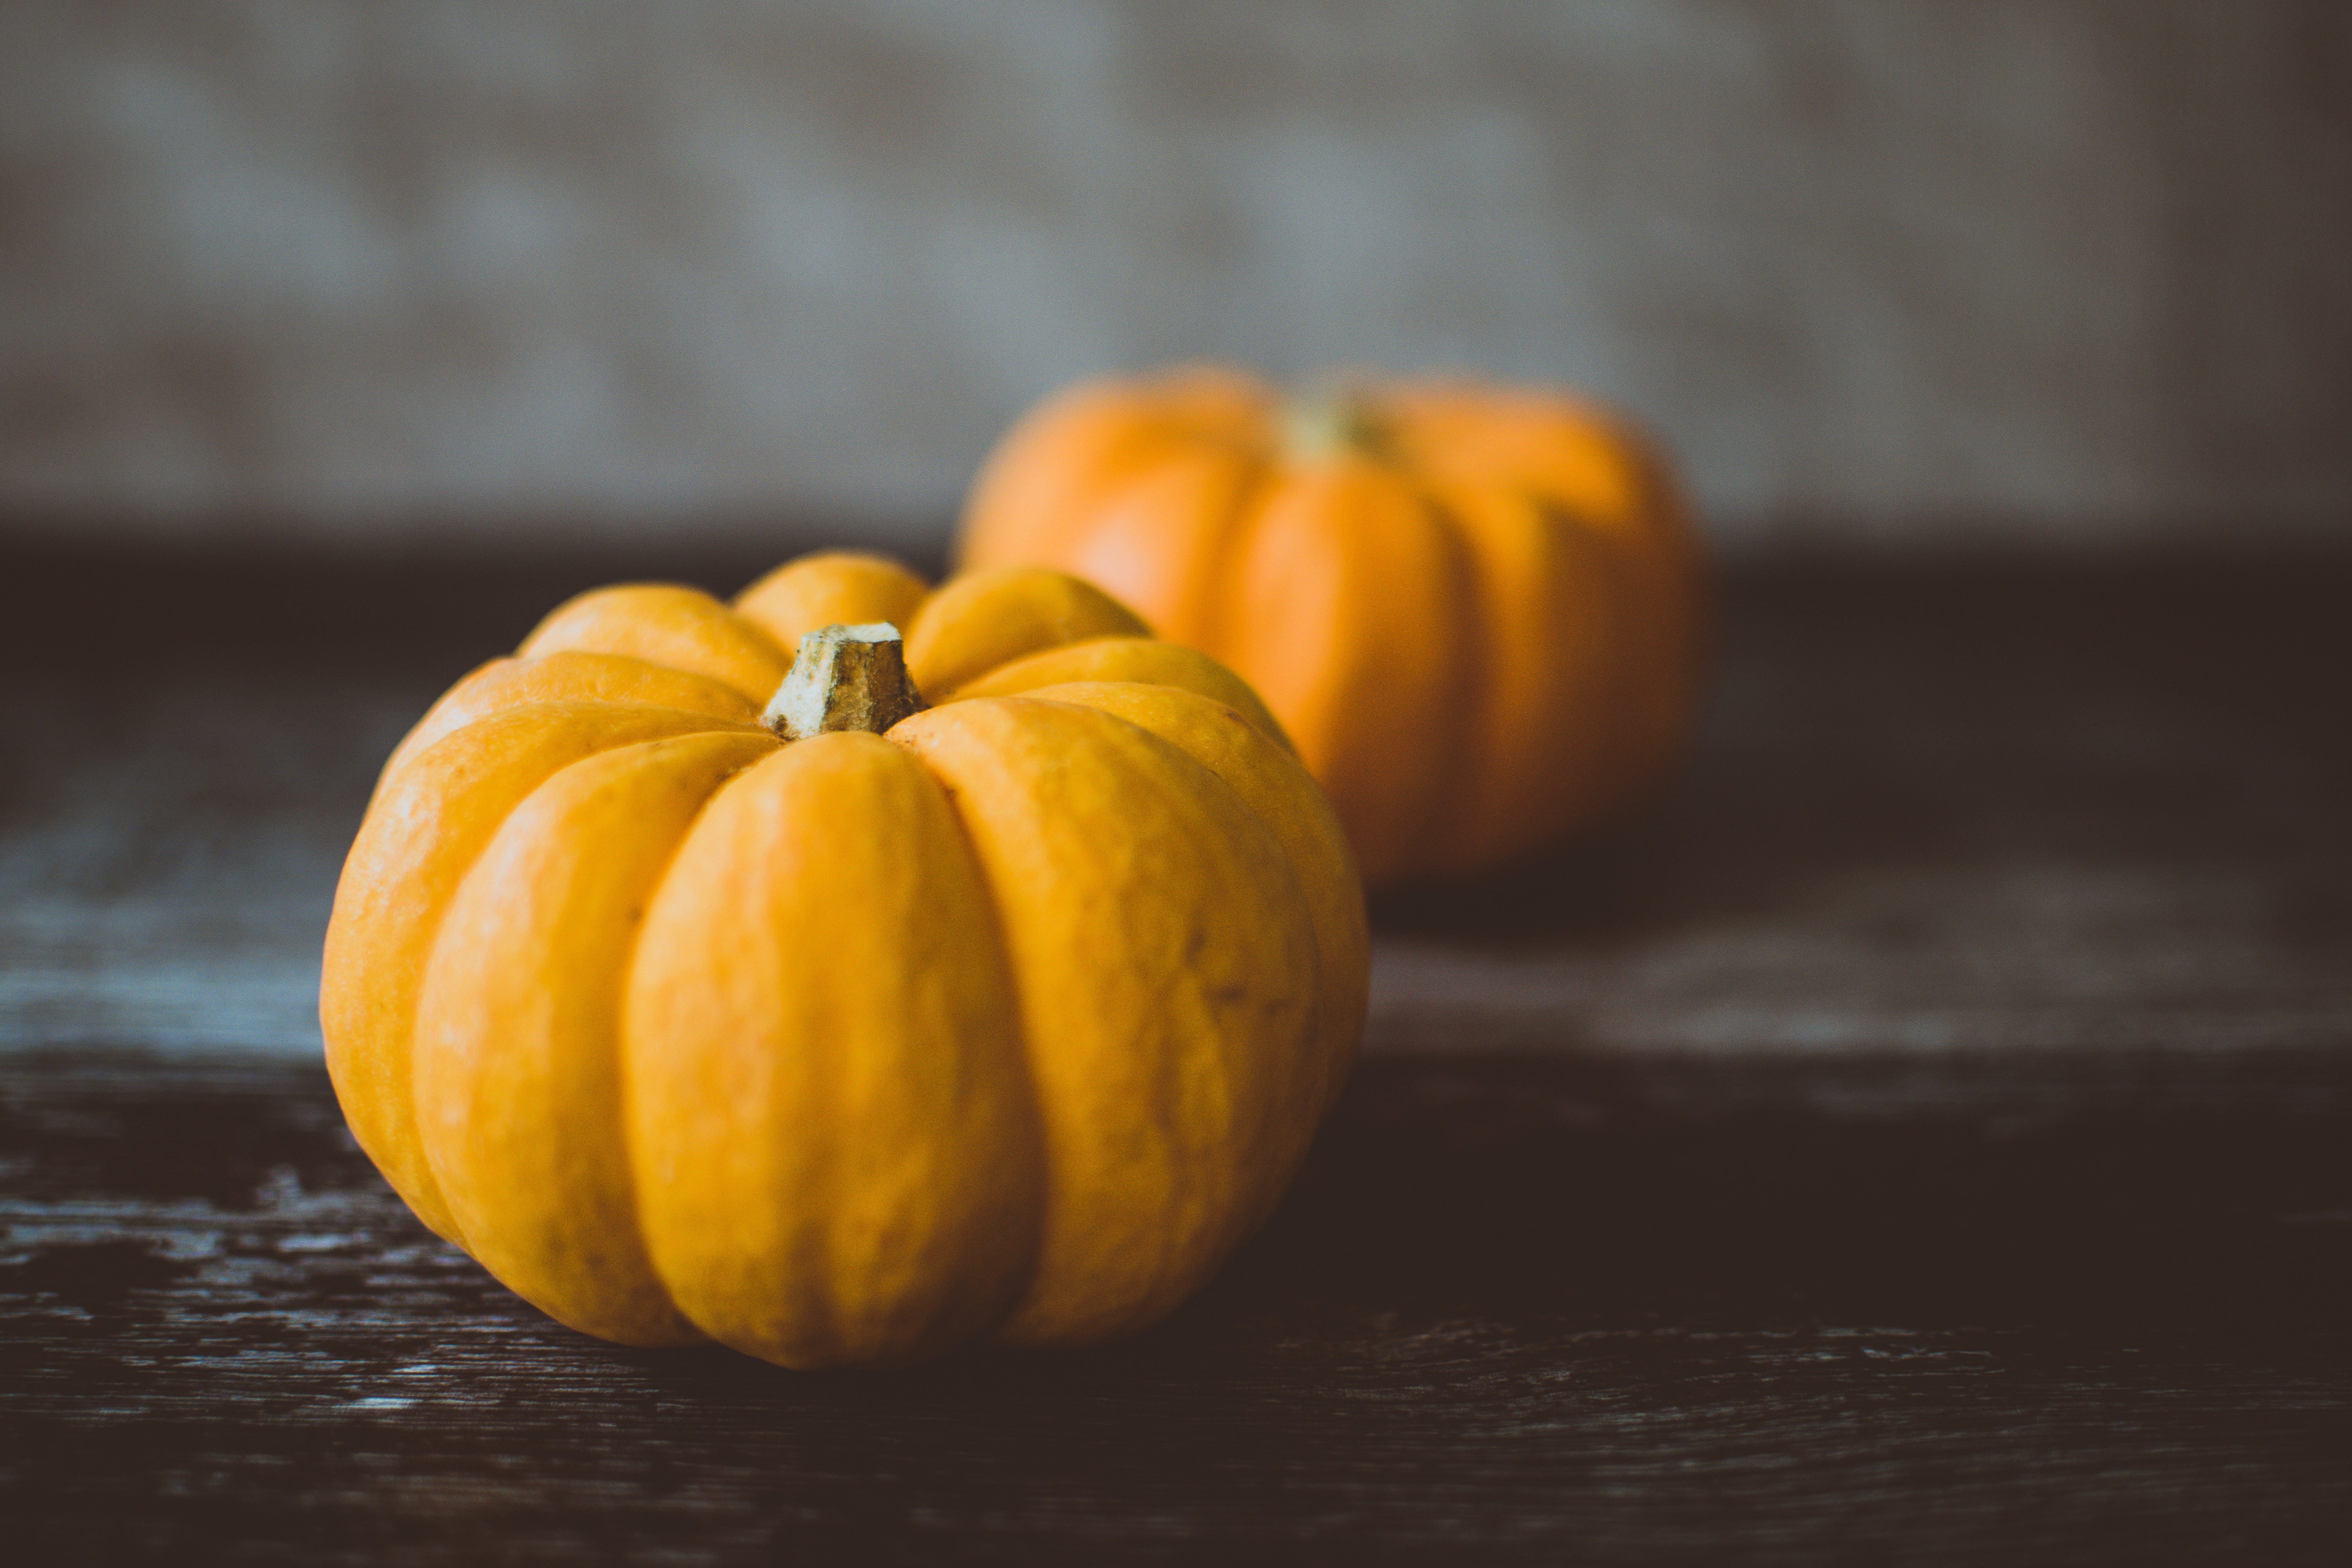
pumpkin, winter squash, vegetable, orange, calabaza, food, yellow, cucurbita, still life photography, local food, natural foods, fruit, plant, still life, vegetarian food, gourd, produce, superfood, acorn squash, cucumber, and melon family, squash, recipe